2006–07 FA Cup

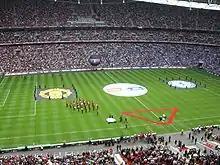
Chelsea and Manchester United line up before the 2006-07 FA Cup Final - the first at the new Wembley Stadium.

The 126th FA Cup final was played at the new Wembley Stadium and it was the first FA Cup Final to be played in London since 2000. Similarly to the semi-finals, there would be no replay even if the match was drawn; instead, extra time would be used to decide the winners. If extra time failed to separate the two sides, the match would go to penalties. Chelsea's victory ended Manchester United's hopes of becoming the only English club to win the double four times (having previously won it in 1994, 1996 and 1999), and in doing so, completed their own cup-double.